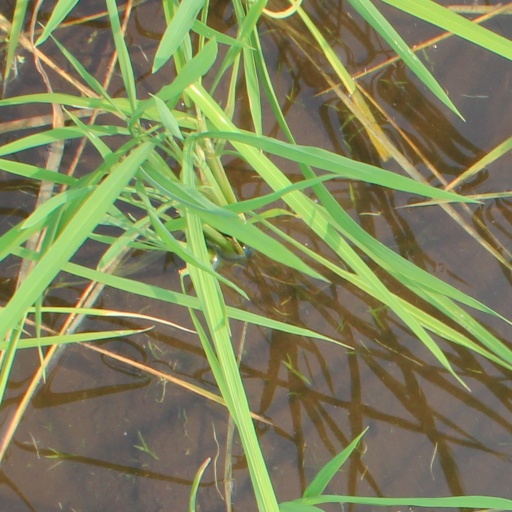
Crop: rice